2022 Philippine presidential election

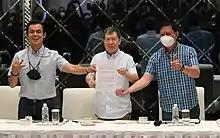
From left to right: Presidential candidates Isko Moreno, Norberto Gonzales, and Panfilo Lacson hold a joint press conference on fighting election sabotage during a press conference at The Peninsula Manila on April 17, 2022. Not present in the event is Manny Pacquiao who also signed the joint statement.

On April 17, three presidential candidates, Gonzales, Lacson, and Moreno, held a press conference affirming that they would not withdraw their candidacies despite several calls for them to back down in favor of another candidate. Abella was initially reported to attend but did not show up while Pacquiao, who committed to catch up, was not able to arrive before it ended due to commitments in General Santos. The three candidates, along with Pacquiao, signed a joint statement declaring their intention to continue their candidacies. According to Lacson, they held the press conference to remind voters that the election was not a two-way race between Marcos and Robredo. They criticized an unnamed group for allegedly offering money in exchange for their withdrawal and for stripping them of their support groups, although Moreno mentioned the "pink" and "yellow" as perpetrators; both colors were associated with the Robredo campaign.